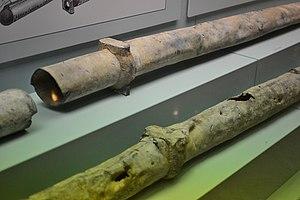
L'histoire du saturnisme, maladie correspondant à une intoxication aiguë ou chronique par le plomb, remonte à la préhistoire. Des preuves de cette maladie existent en effet depuis l'âge du bronze, pour l'antiquité et toutes les périodes qui ont succédé.